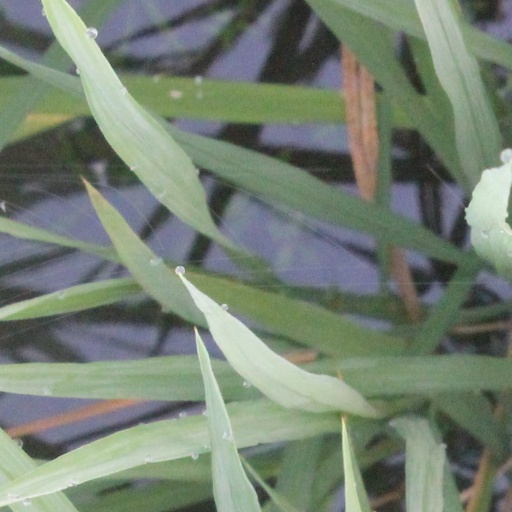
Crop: rice